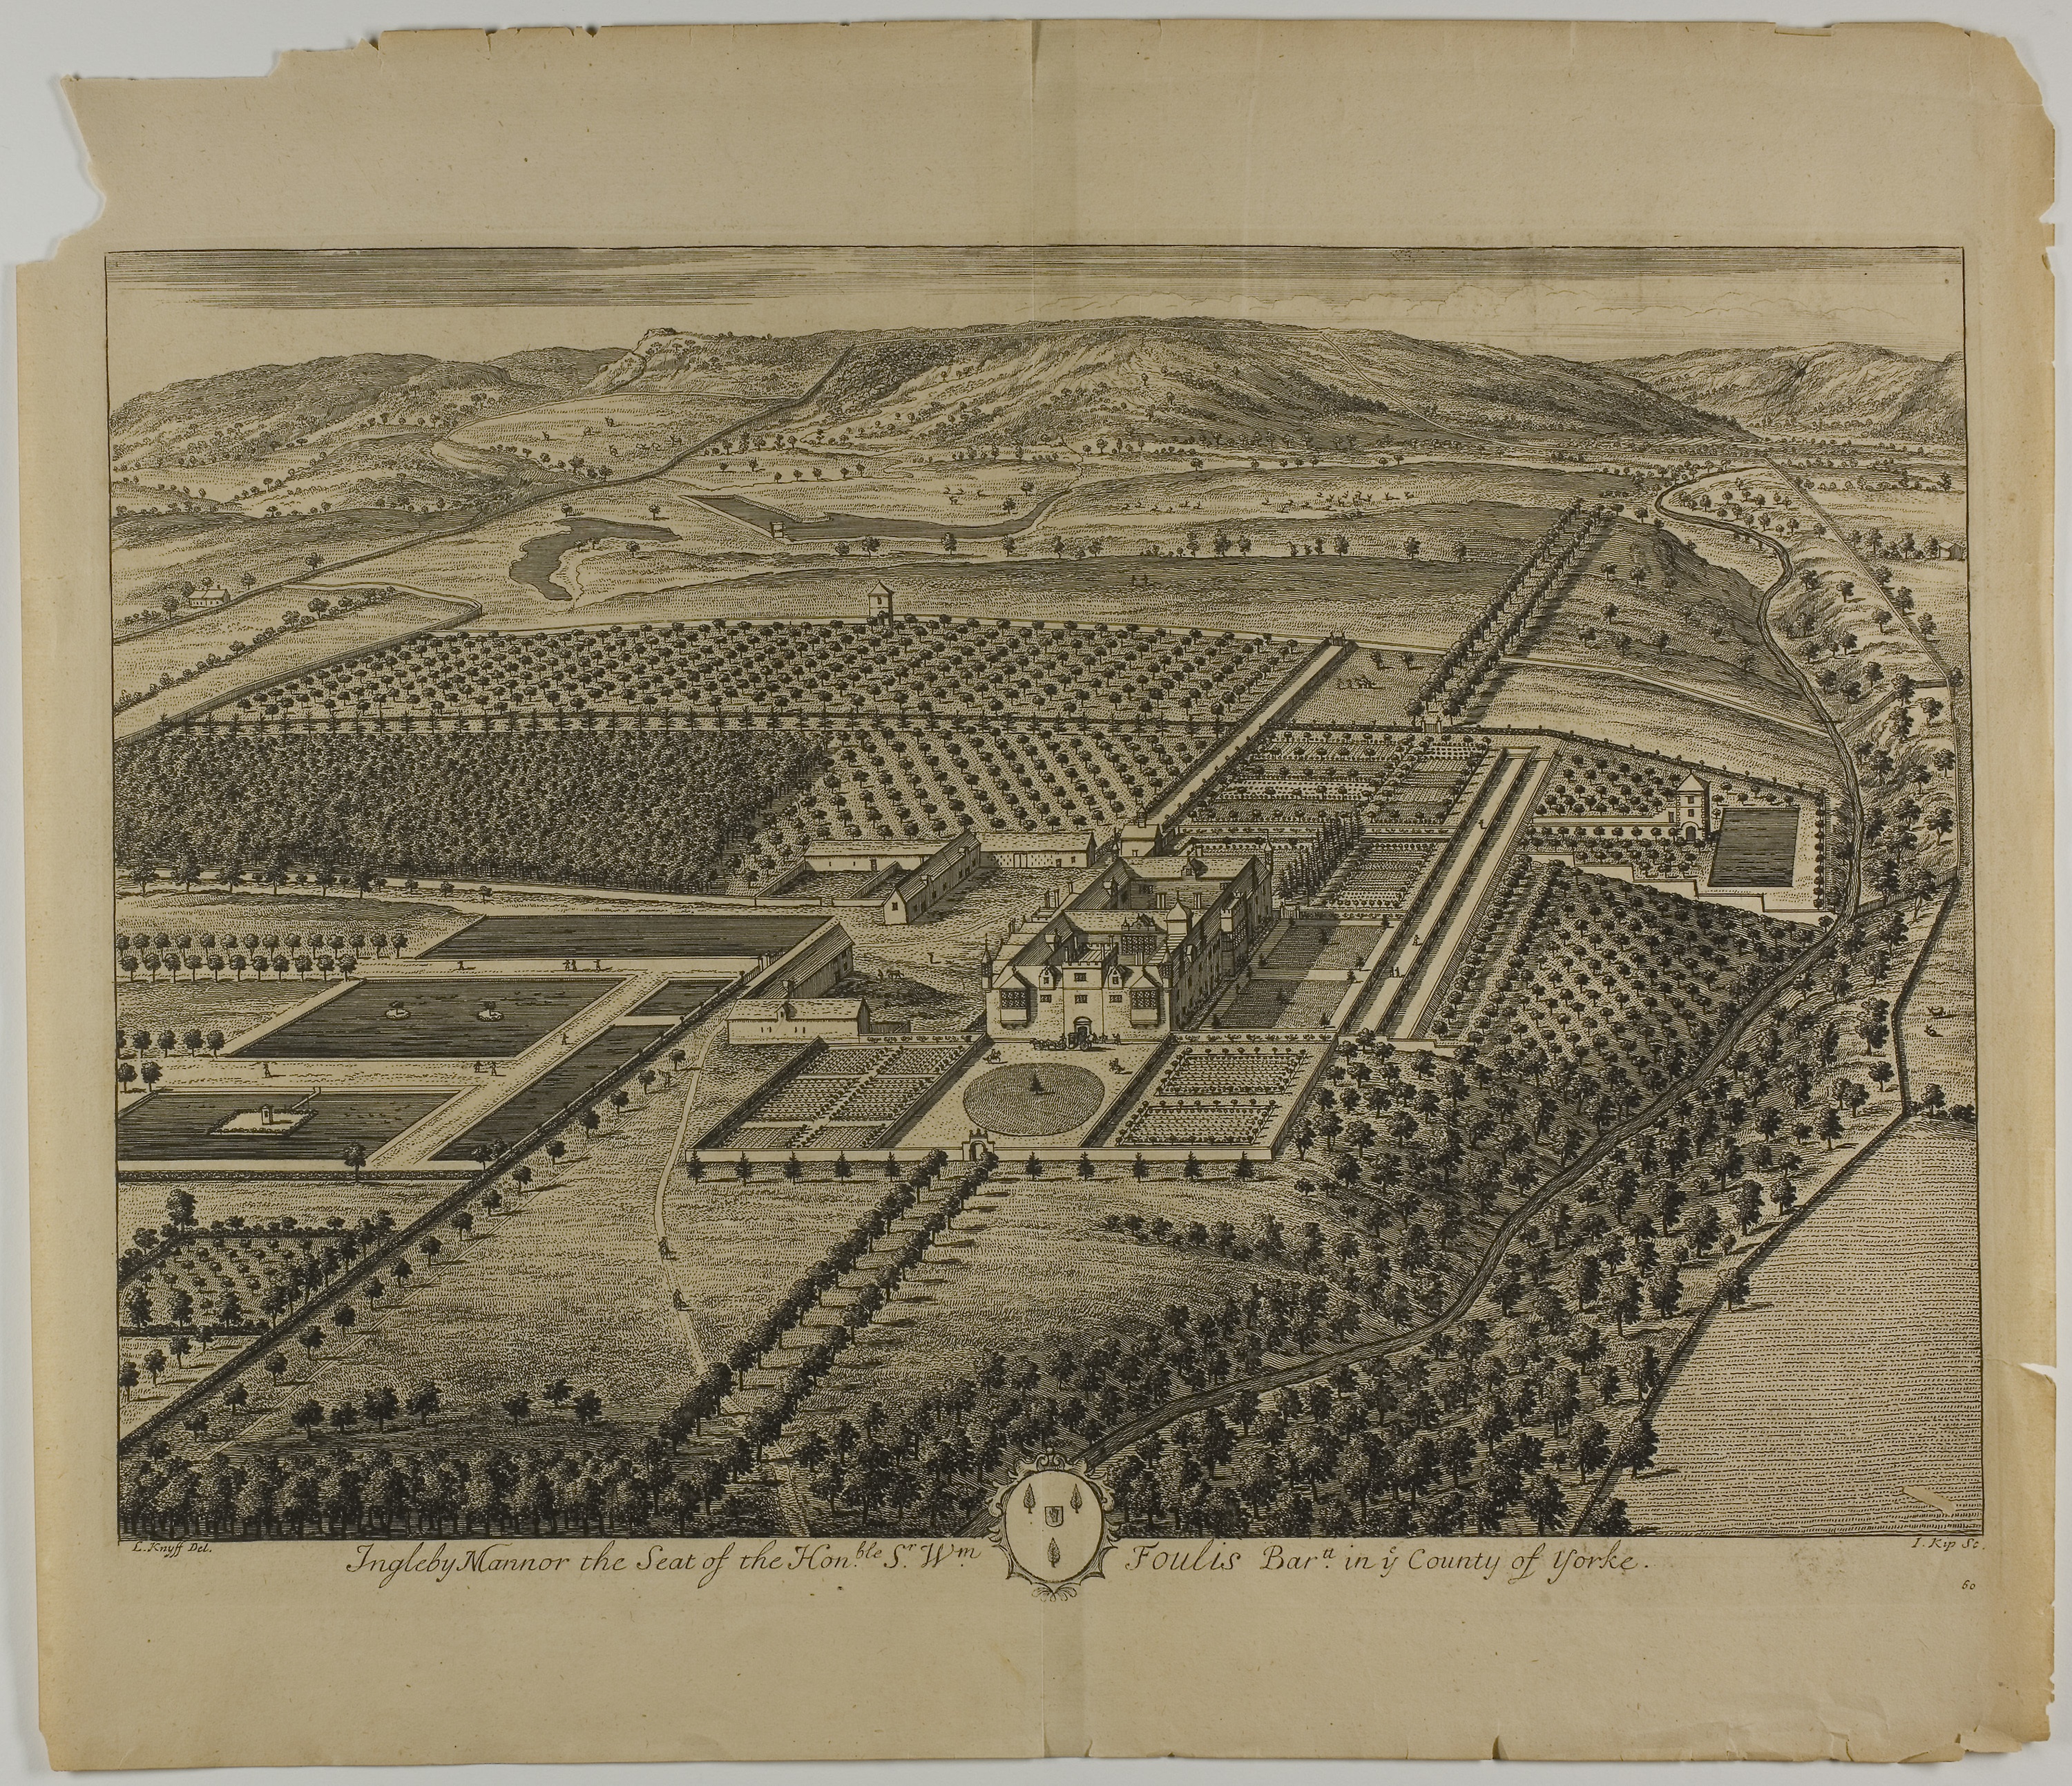
history, ancient history, art, artwork